Aische Pervers

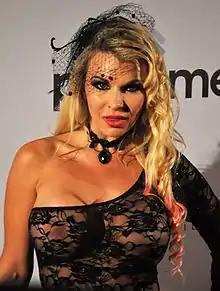
Pervers at the Venus Awards 2014

Aische Pervers (born 22 April 1986) is a German pornographic actress, presenter, singer and actress.